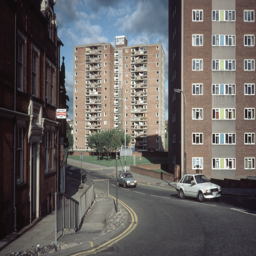
view of development from the east